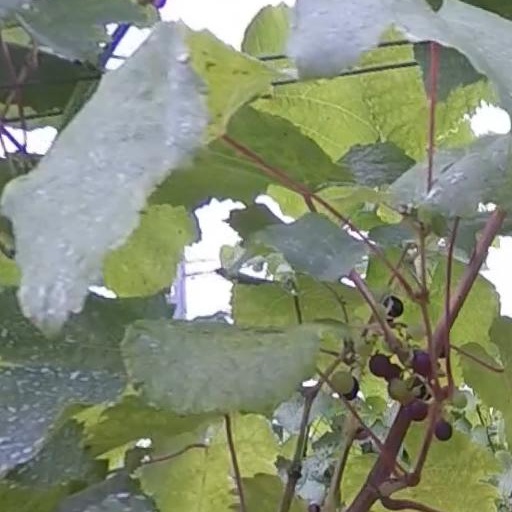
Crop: grape